Watusi (dance)

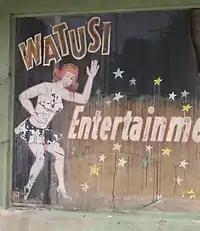
The Watusi, as advertised in a bar window.

The Watusi is a solo dance that enjoyed brief popularity during the early 1960s. It was one of the most popular dance crazes of the 1960s in the United States. "Watusi" is a former name for the Tutsi people of Africa, whose traditions include spectacular dances. The naming of the American dance may have been inspired, in particular, by a scene in the 1950 film "King Solomon's Mines" which featured Tutsi dancers, or by its sequel "Watusi".